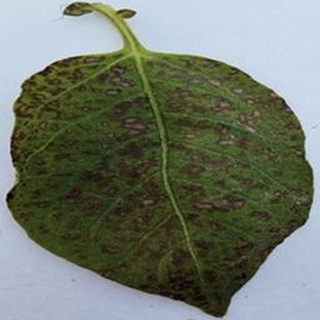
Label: potato_early_blight